The Condition of the Working Class in England

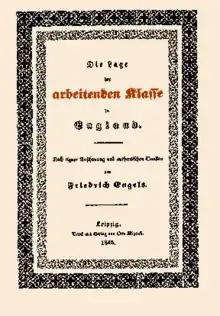

The Condition of the Working Class in England is an 1845 book by the German philosopher Friedrich Engels, a study of the industrial working class in Victorian England. It was Engels' first book and had originally been written in German, but an English translation was published in 1887. It was written during Engels' 1842–44 stay in Salford and Manchester, the city at the heart of the Industrial Revolution, and compiled from Engels' own observations and detailed contemporary reports.